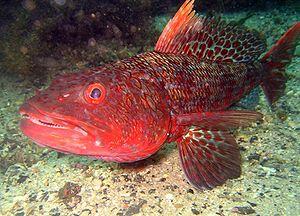
Les Aulopiformes sont un ordre de poissons à nageoires rayonnées composé de treize familles de poissons marins.
Les Aulopidae forment une famille de poissons aulopiformes.